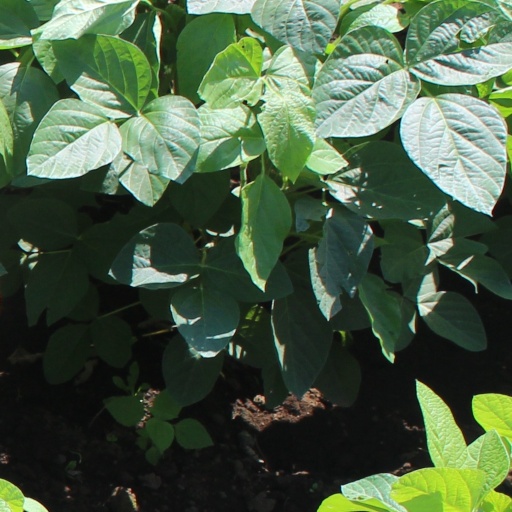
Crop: soybean